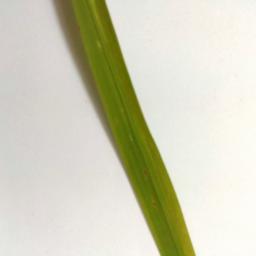
Label: Rice___Brown_Spot